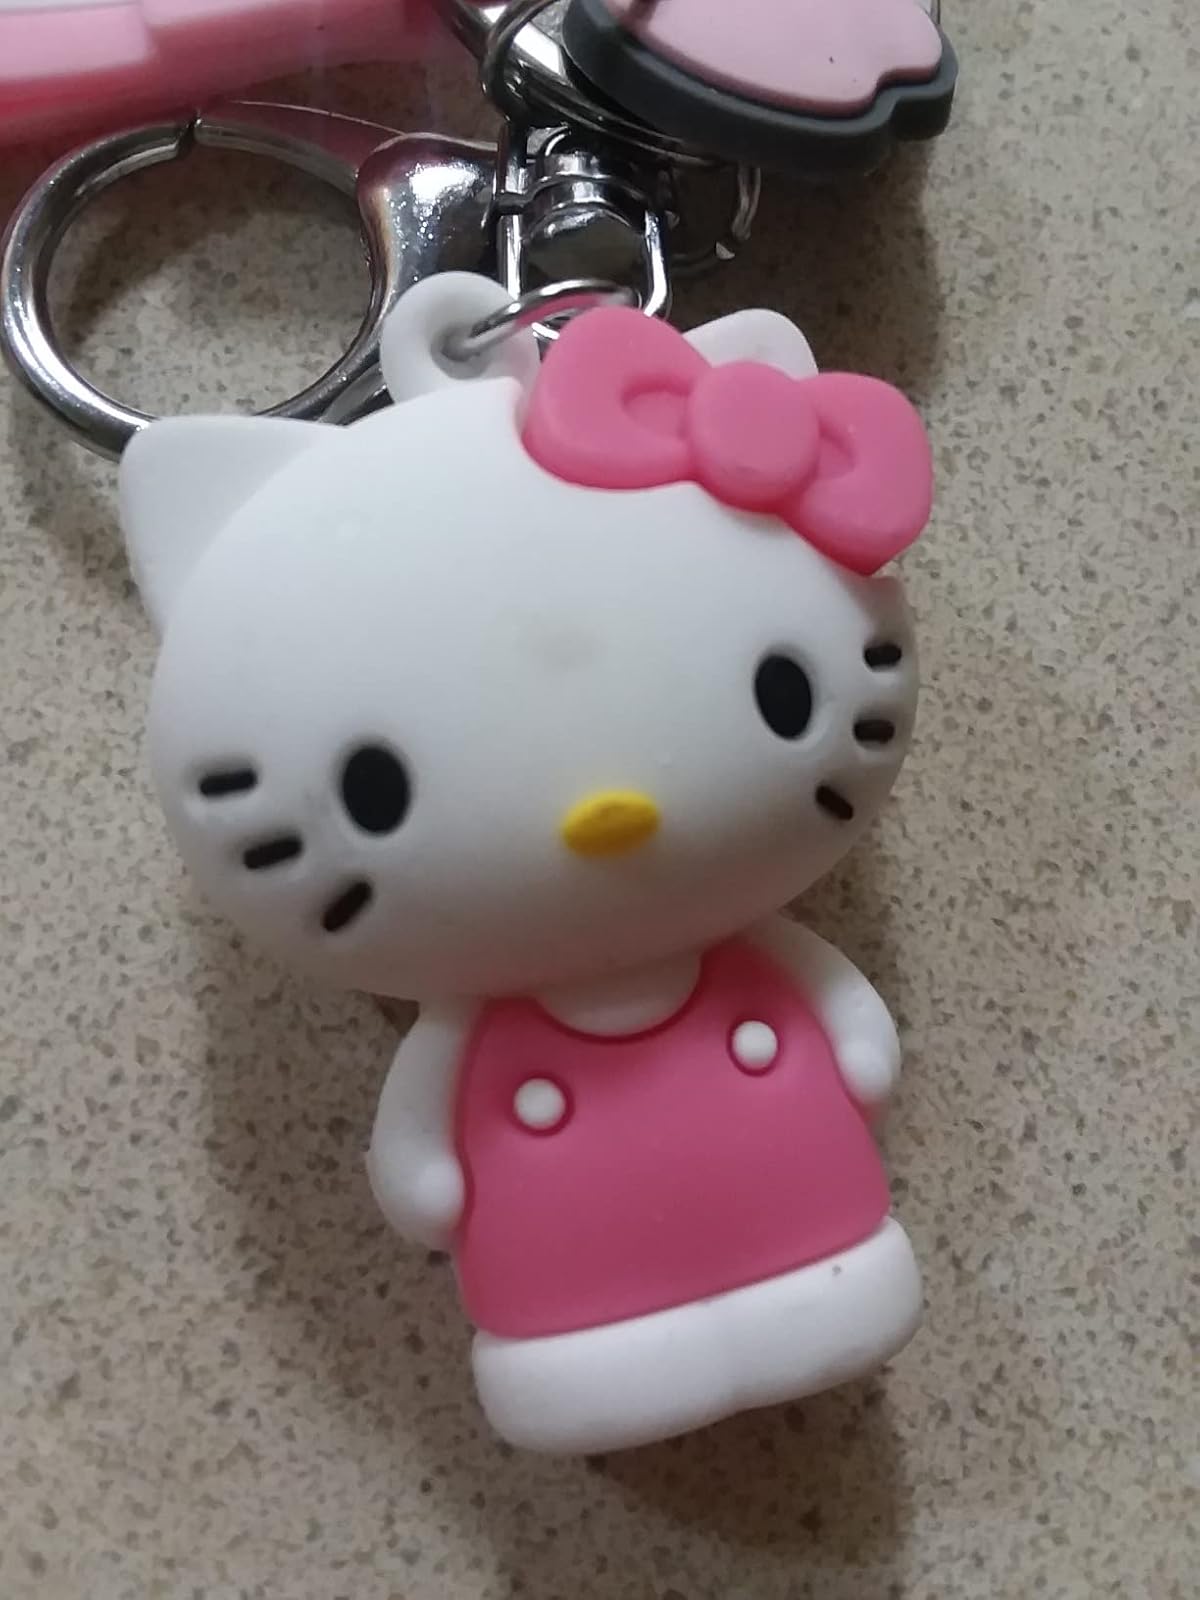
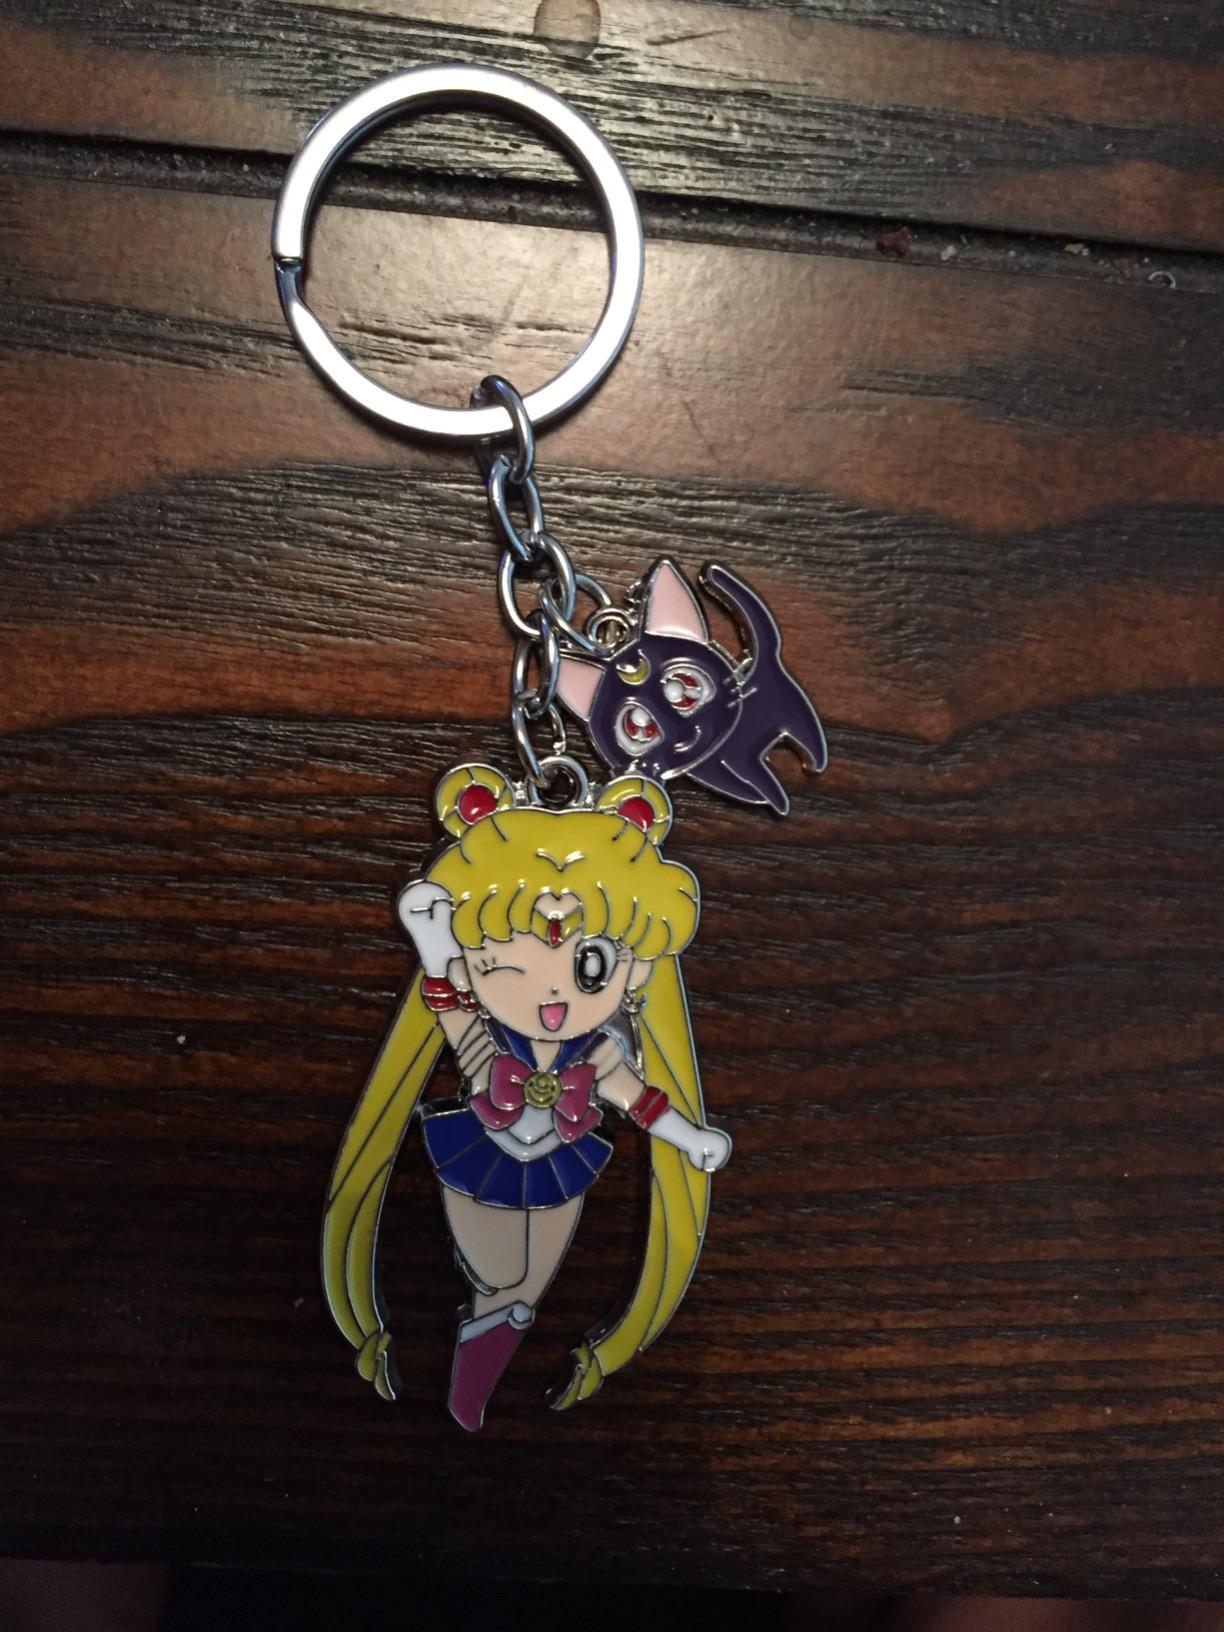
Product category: accessories_keychain
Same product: no